Villeparisis

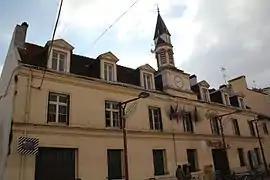
The town hall

Villeparisis is a commune in the Seine-et-Marne department in the Île-de-France region in north-central France. It is located in the north-eastern suburbs of Paris from the centre.